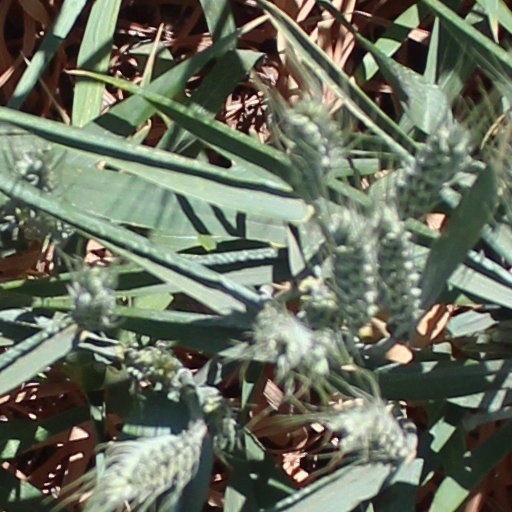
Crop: wheat